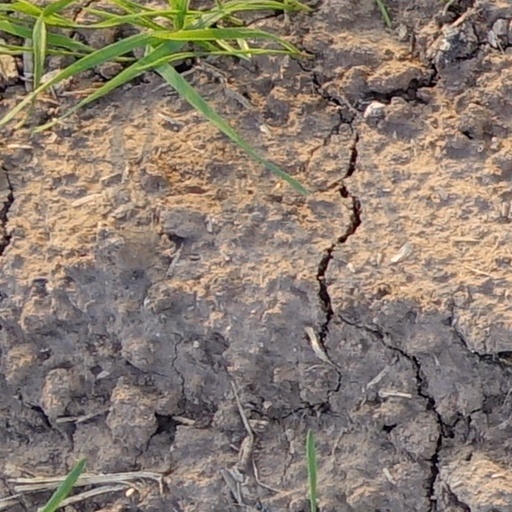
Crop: wheat